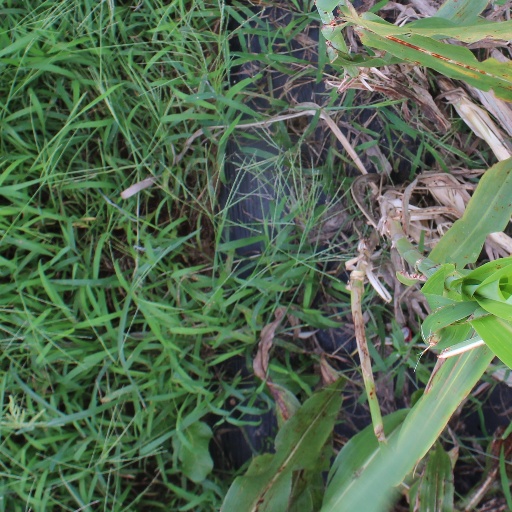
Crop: sorghum